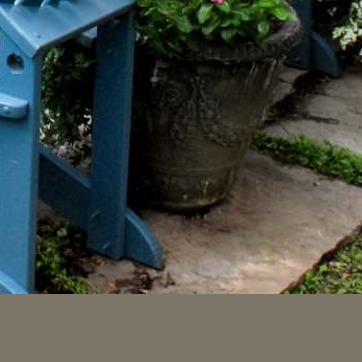
Material: stone